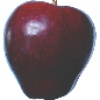
Label: red_delicious_apple